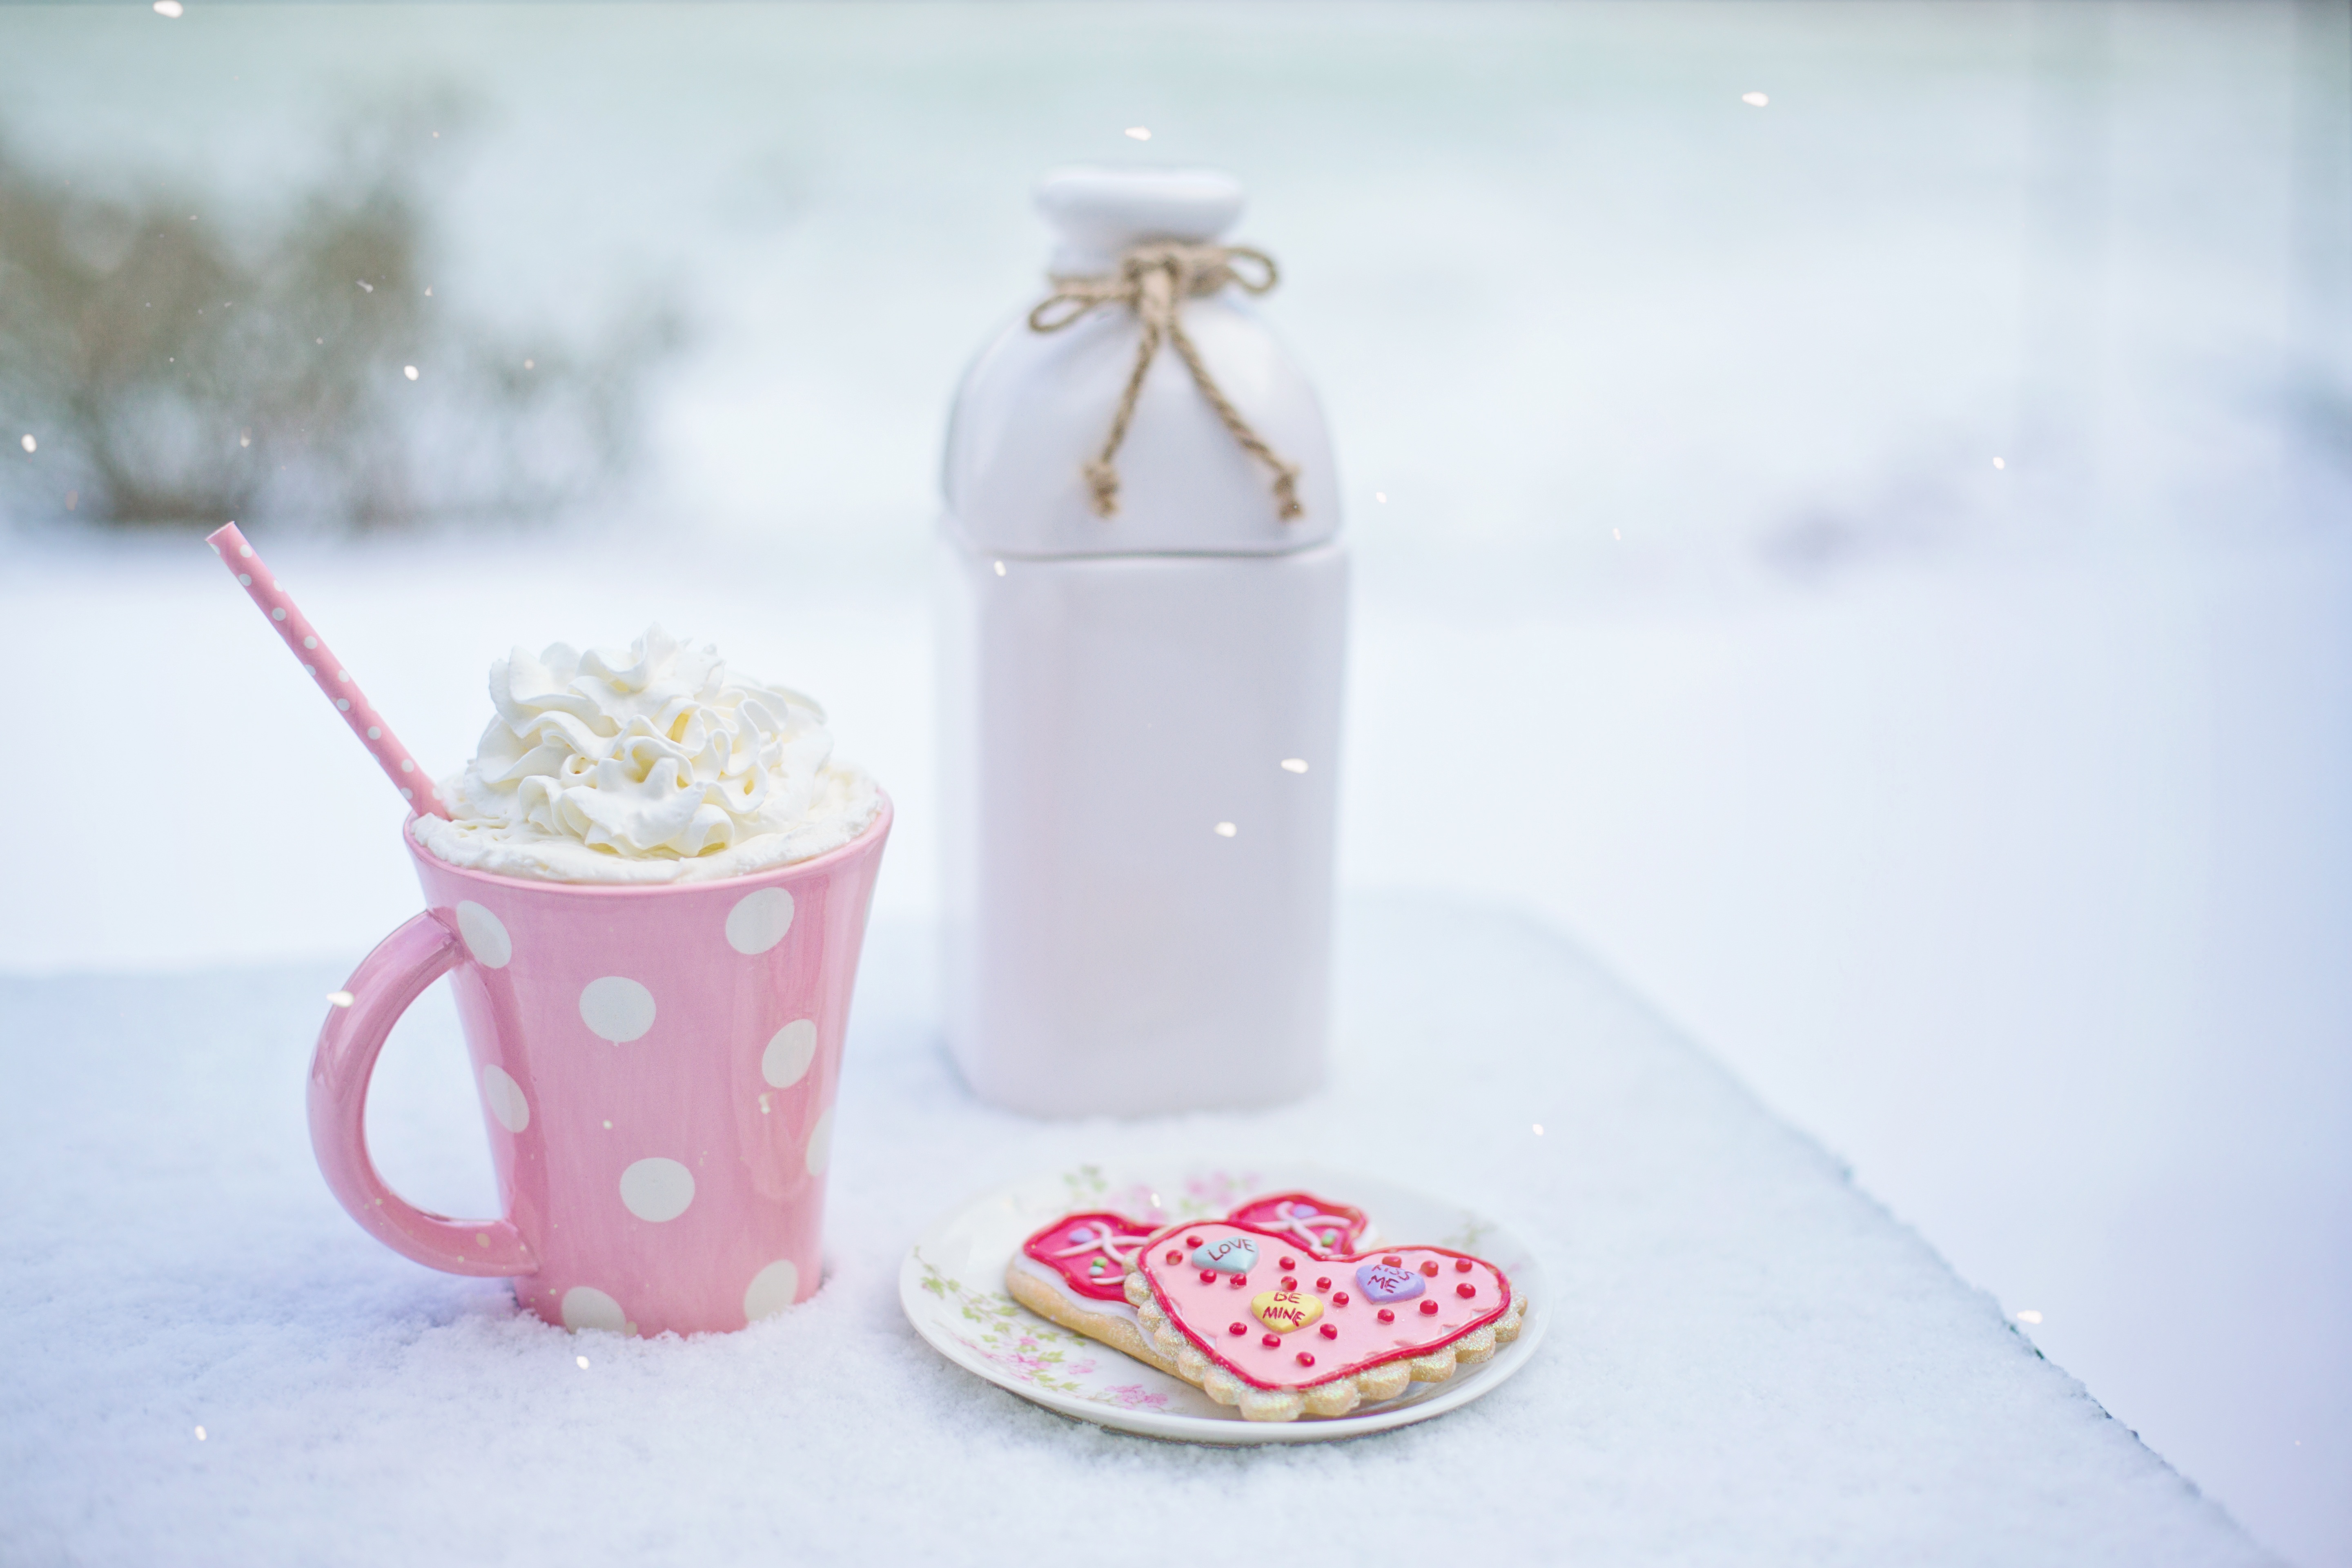
snow, winter, cup, hot chocolate, love, heart, meal, food, cozy, drink, bottle, pink, lighting, milk jug, product, flavor, valentine's day, drinkware, heart cookies